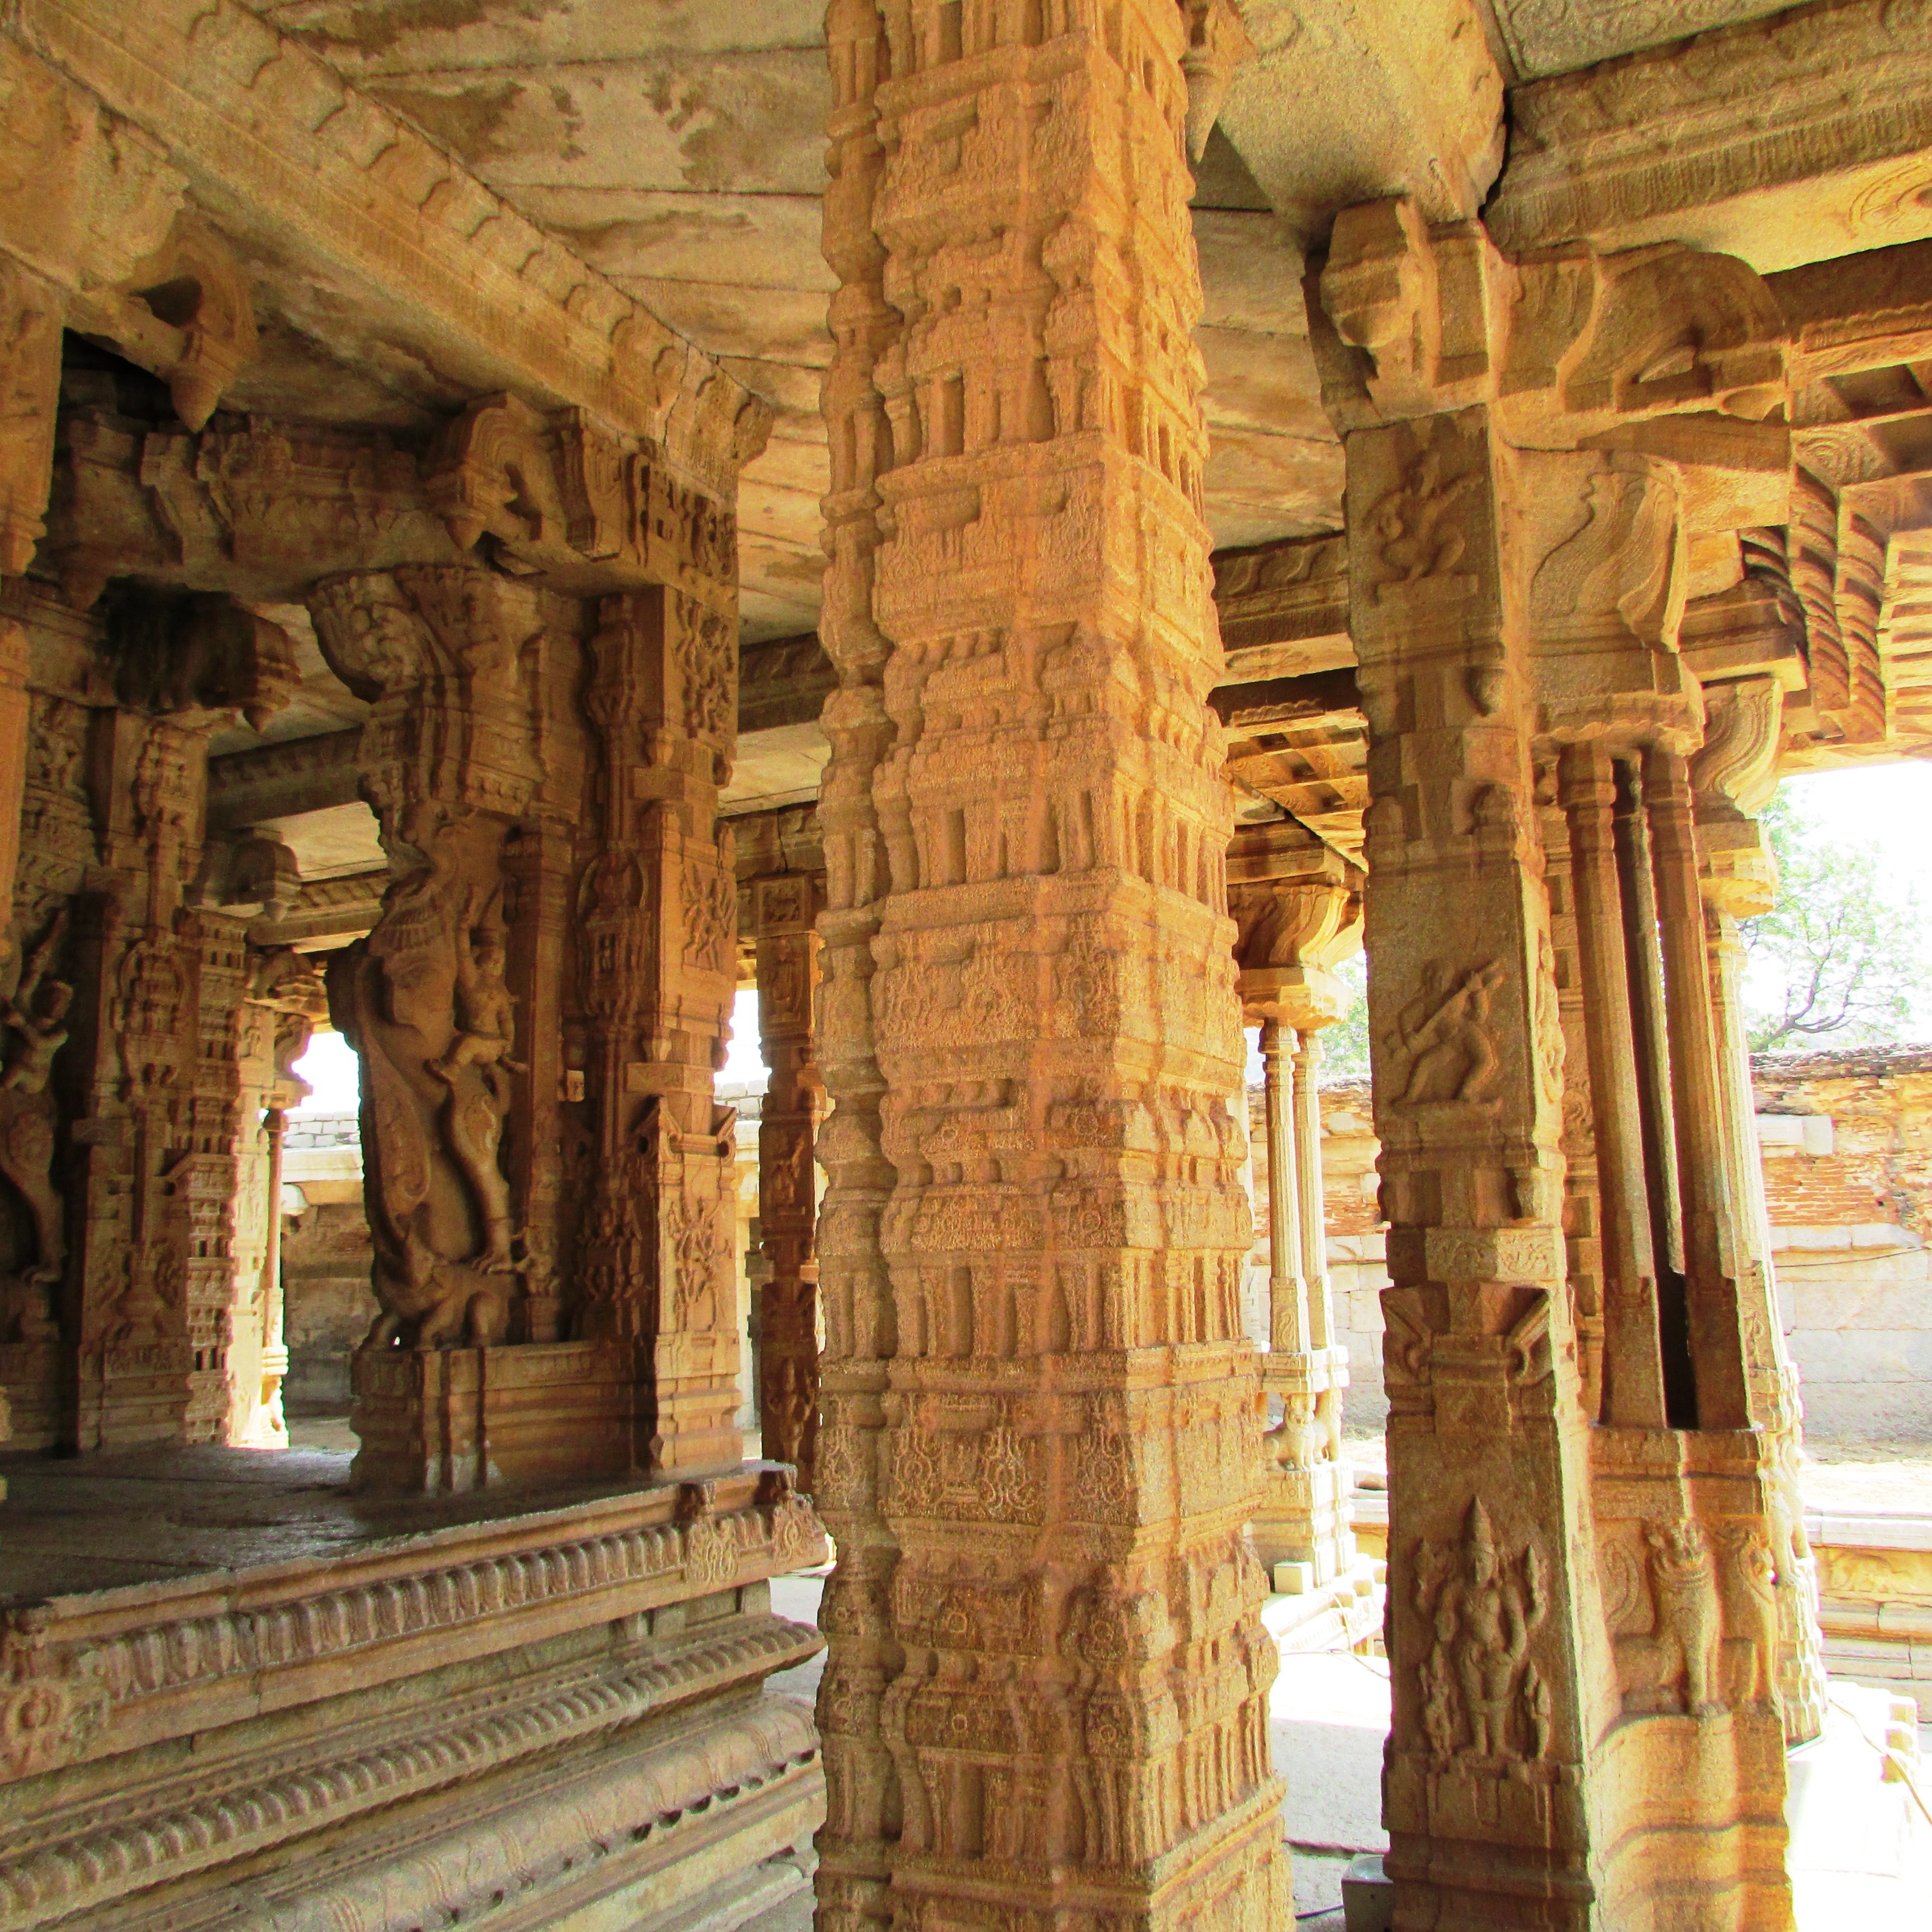
architecture, structure, building, palace, old, monument, formation, column, ancient, landmark, historic, place of worship, sculpture, temple, ruins, monastery, pillars, shrine, culture, history, india, historical, carving, hindu temple, hampi, historic site, ancient history, stone pillars, ancient roman architecture, ancient greek temple